The Garden of Love (Rubens)

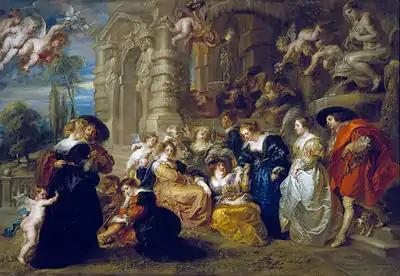
"The Garden of Love", Peter Paul Rubens, 1630-1631

The Garden of Love is a painting by Rubens, produced in around 1633 and now in the Prado Museum in Madrid. The work was first listed in 1666, when it was hung in the Royal Palace of Madrid, in the Spanish king's bedroom. In early inventories, the painting was called The Garden Party.